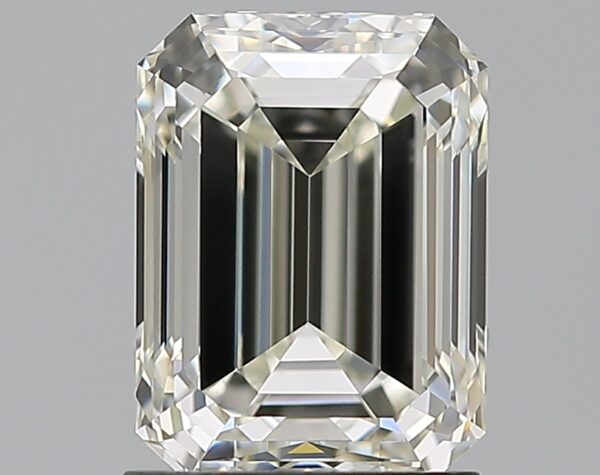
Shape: emerald
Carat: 1.71
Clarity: VVS2
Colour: J
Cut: EX
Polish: EX
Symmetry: VG
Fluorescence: F
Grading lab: GIA
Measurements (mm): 7.76 x 5.74 x 3.94